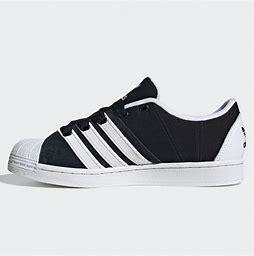
Brand: adidas
Model: Originals Superstar